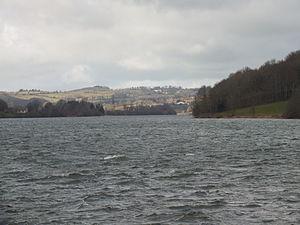
Alrance est une commune française située dans le département de l'Aveyron, en région Occitanie.